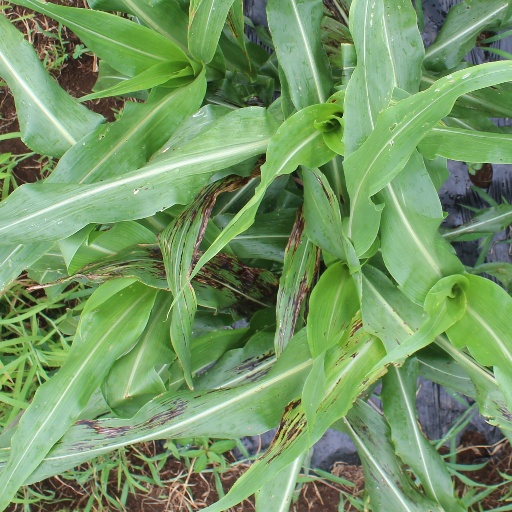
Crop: sorghum